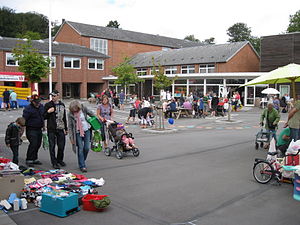
Skovbakkeskolen
Skovbakkeskolen under Odder Byfest 2011
Skovbakkeskolen i Odder
Skovbakkeskolen er en folkeskole i Odder Kommune, som underviser børn og unge fra børnehaveklassen til og med 9. klasse. Skolen underviser ca. 660 elever og bliver ledet af Jette Nauntofte. Skolen har også en tandpleje, som samarbejder med Parkvejens Skole.